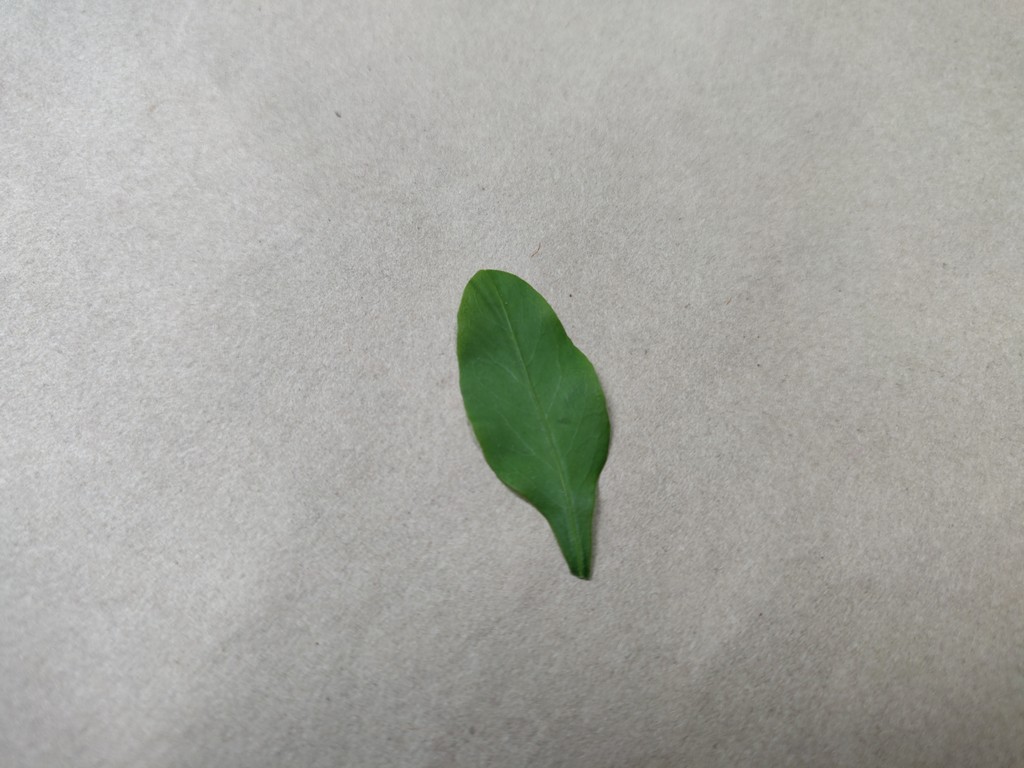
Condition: Healthy
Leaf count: single
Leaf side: front